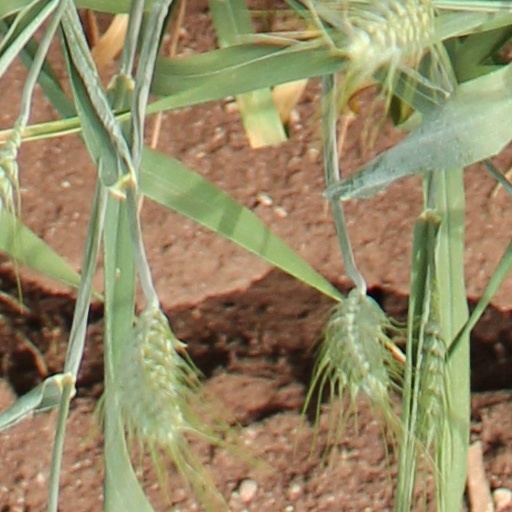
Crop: wheat